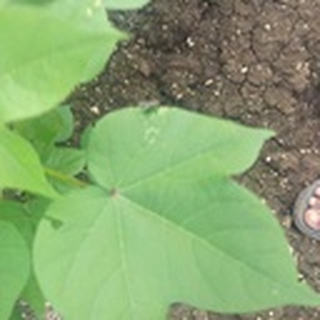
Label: healthy_cotton